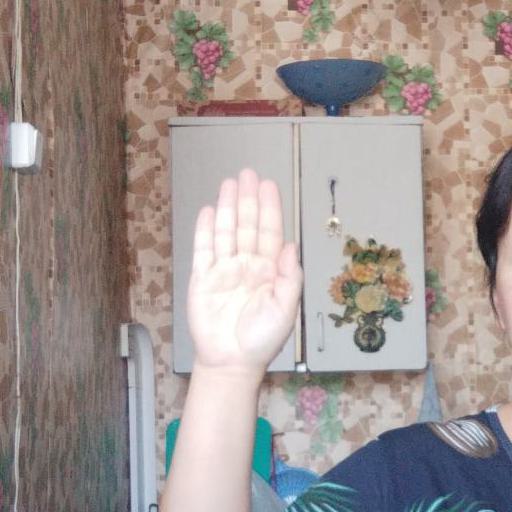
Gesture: stop